Weifang

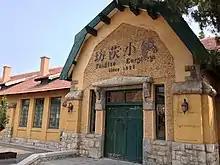
A historic German train station in Euro Town, Weifang

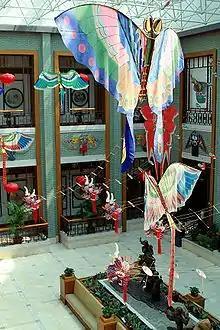
Kite Museum in Weifang

Weifang is the birthplace of kites. As early as the 1930s, Weifang had held a kite festival.Kite flying is a traditional custom among the people in Weifang in spring time. In 1984, the first international kite festival was held in Weifang. More than ten thousand kite fans attended the opening ceremony. People from eleven countries and regions, including the United States and Canada, took part in the festival, flying kites. Since then, Weifang holds the Weifang International Kite Festival each year. It is held each April.